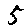
Label: 5